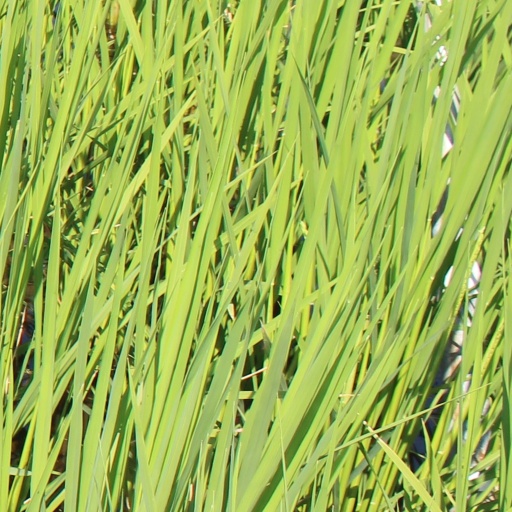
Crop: rice